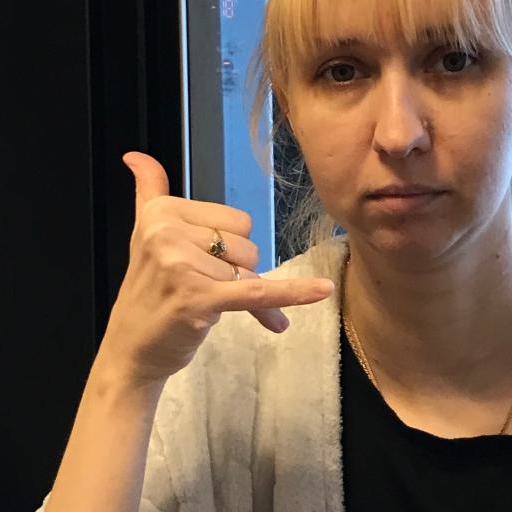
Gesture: call